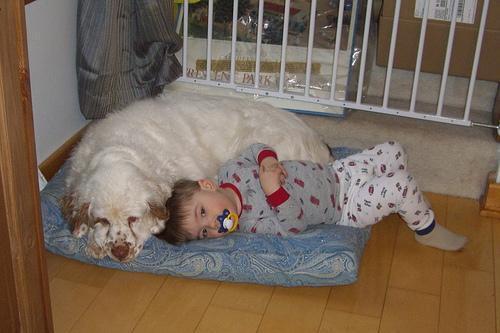
clumber